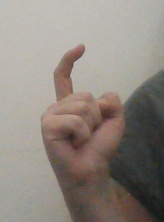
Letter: ra